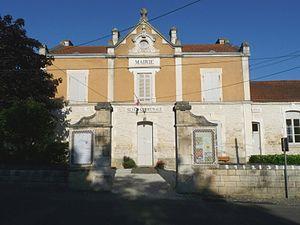
Mairie de Valence, Charente, France
Valence est une commune du Sud-Ouest de la France, située dans le département de la Charente.